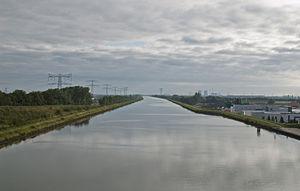
Echt est une petite ville située dans la commune néerlandaise d'Echt-Susteren, dans la province du Limbourg. Le 1ᵉʳ janvier 2008, le village comptait 7 757 habitants.